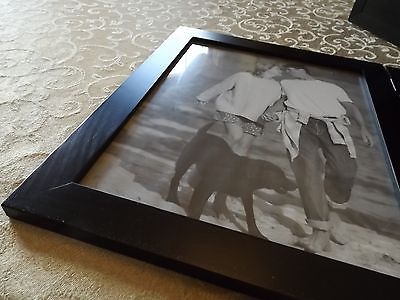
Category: chair